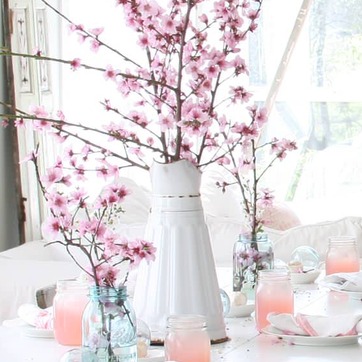
Material: ceramic